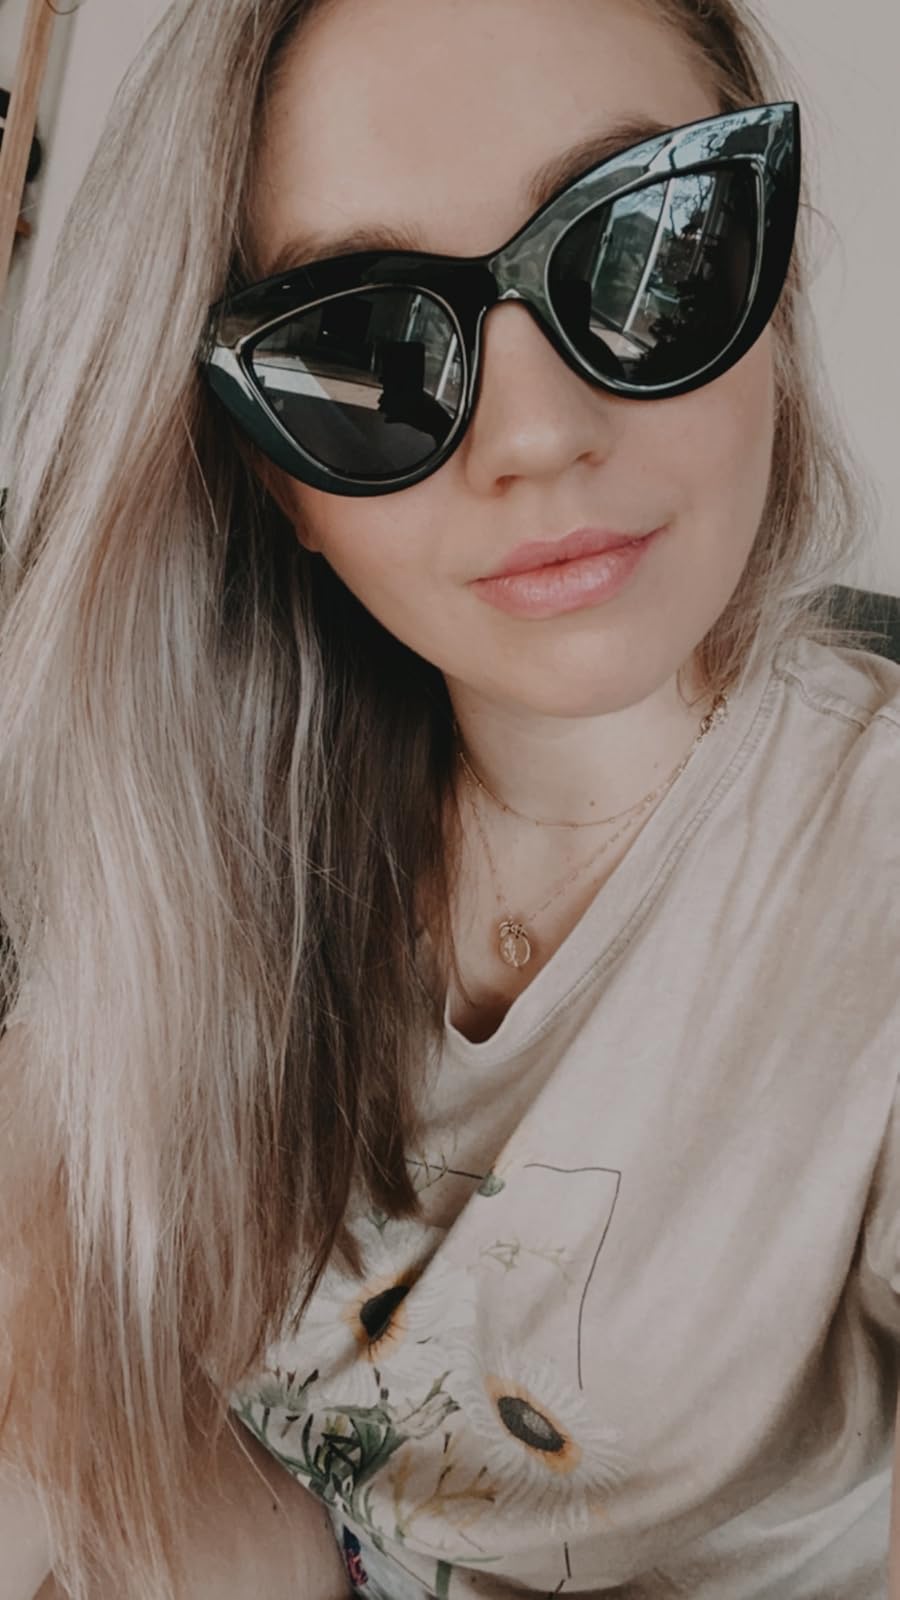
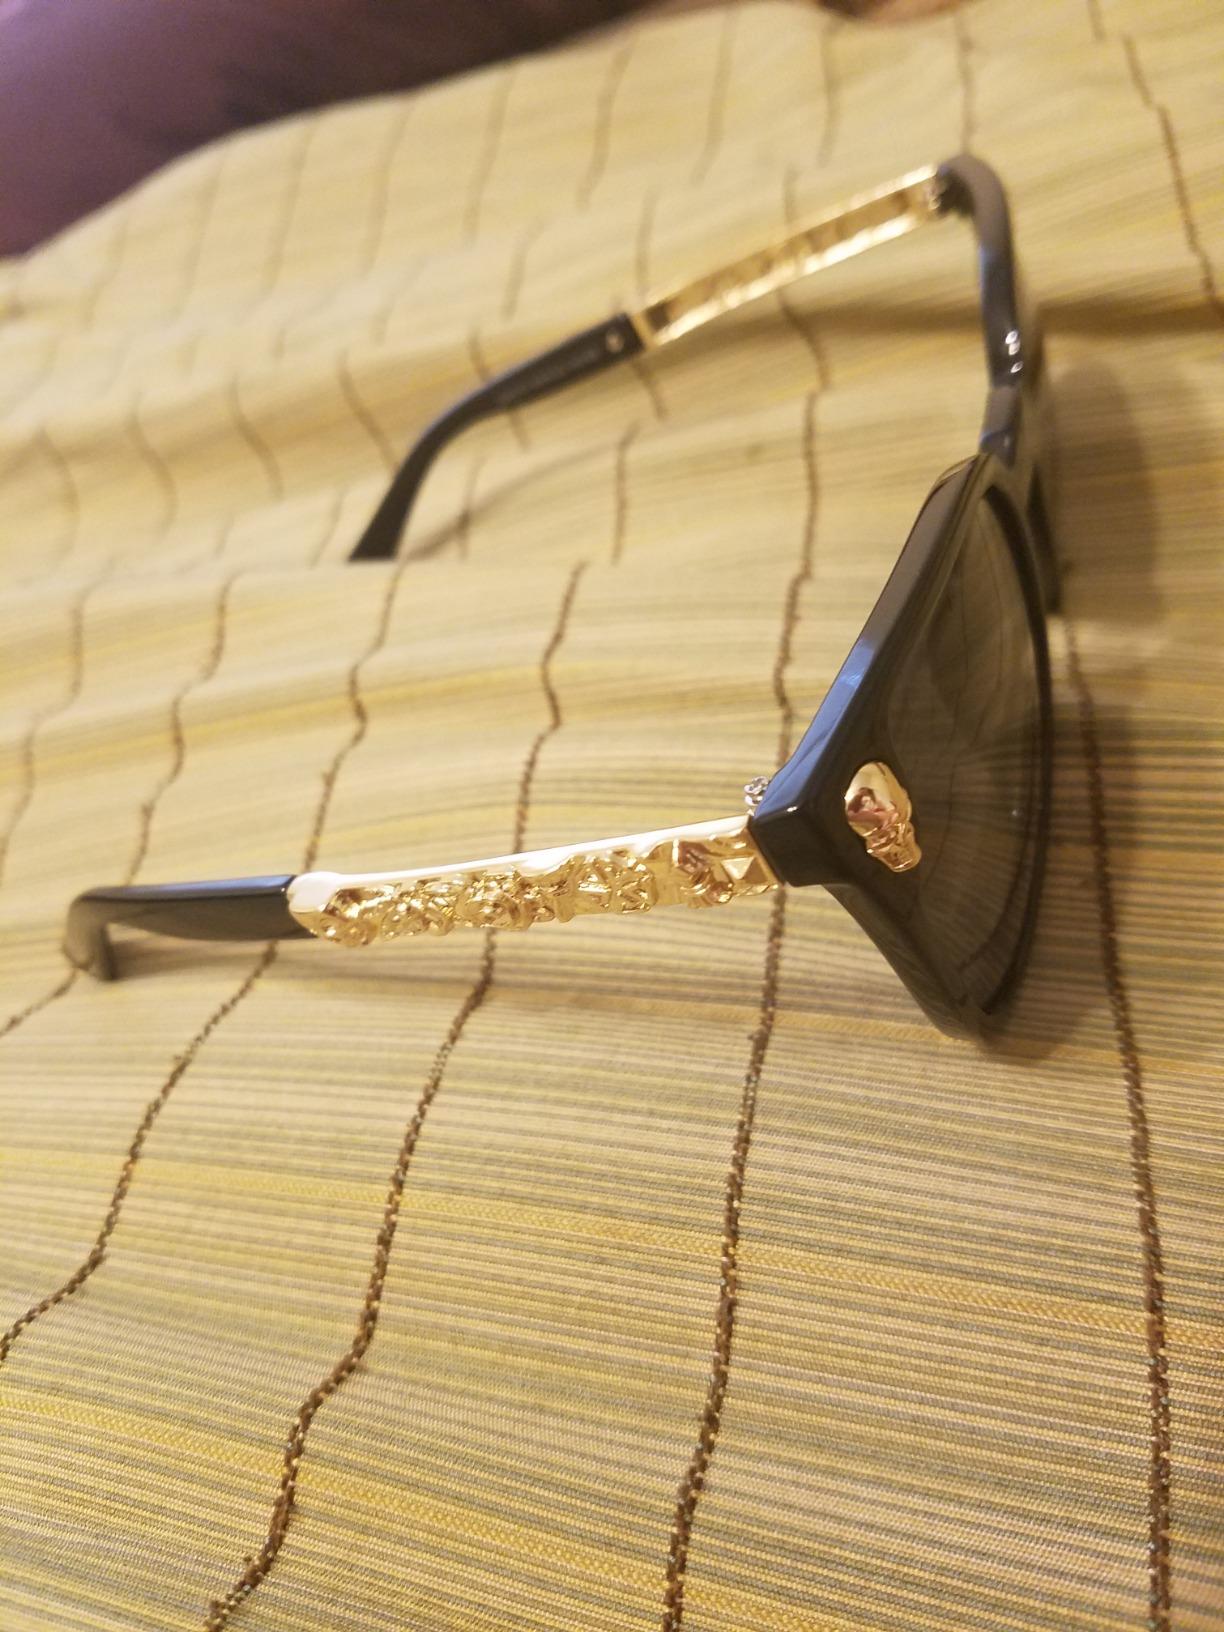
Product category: accessories_sunglasses
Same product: no